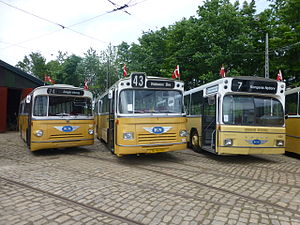
HUR Trafik / Historie
Københavns Sporvejes busser af serie 1, 2 og 3 udgjorde størstedelen af det nydannede HT's vognpark.
HUR Trafik var den division i Hovedstadens Udviklingsråd, der havde ansvaret for planlægning, realisering og styring af busser og lokalbaner i Hovedstadsregionen. HUR Trafik overtog i 2000 dette ansvar fra HT – Hovedstadsområdets Trafikselskab. Den 1. januar 2007 blev HUR Trafik lagt sammen med Storstrøms Trafikselskab og Vestsjællands Trafikselskab til det nye trafikselskab Movia, der herefter styrer trafikken øst for Storebælt, dog ikke Bornholm.